Husein Gradaščević

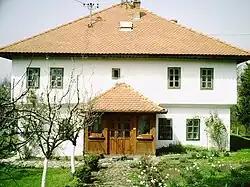
Birth house of Husein Gradaščević.

Gradaščević's family originates from Buda in present-day Hungary, who came to Bosnia in the late 17th century.